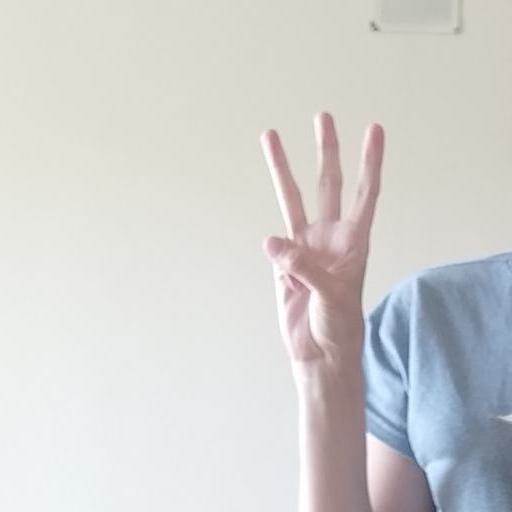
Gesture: three